Matt Duffy (baseball, born 1989)

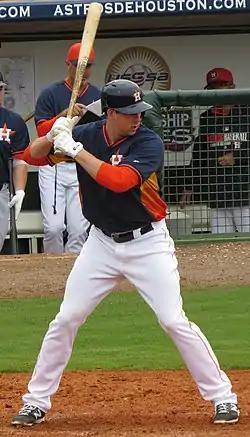
Duffy batting for the Houston Astros in 2015 Spring Training

Matthew Edward Duffy (born February 6, 1989) is an American former professional baseball corner infielder. He played in Major League Baseball (MLB) for the Houston Astros, and in Nippon Professional Baseball (NPB) for the Chiba Lotte Marines.